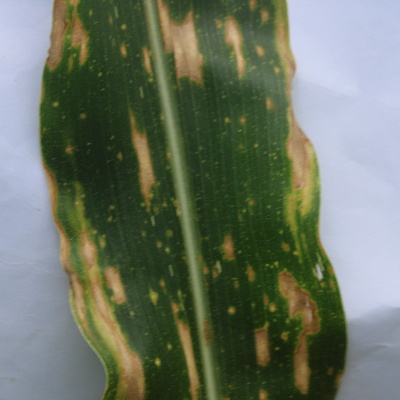
Crop: Maize
Condition: leaf spot